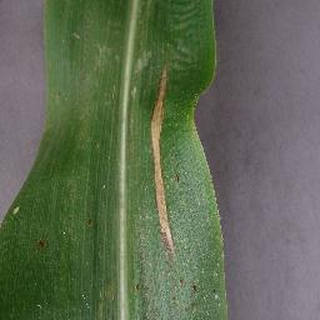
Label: corn_northern_leaf_blight